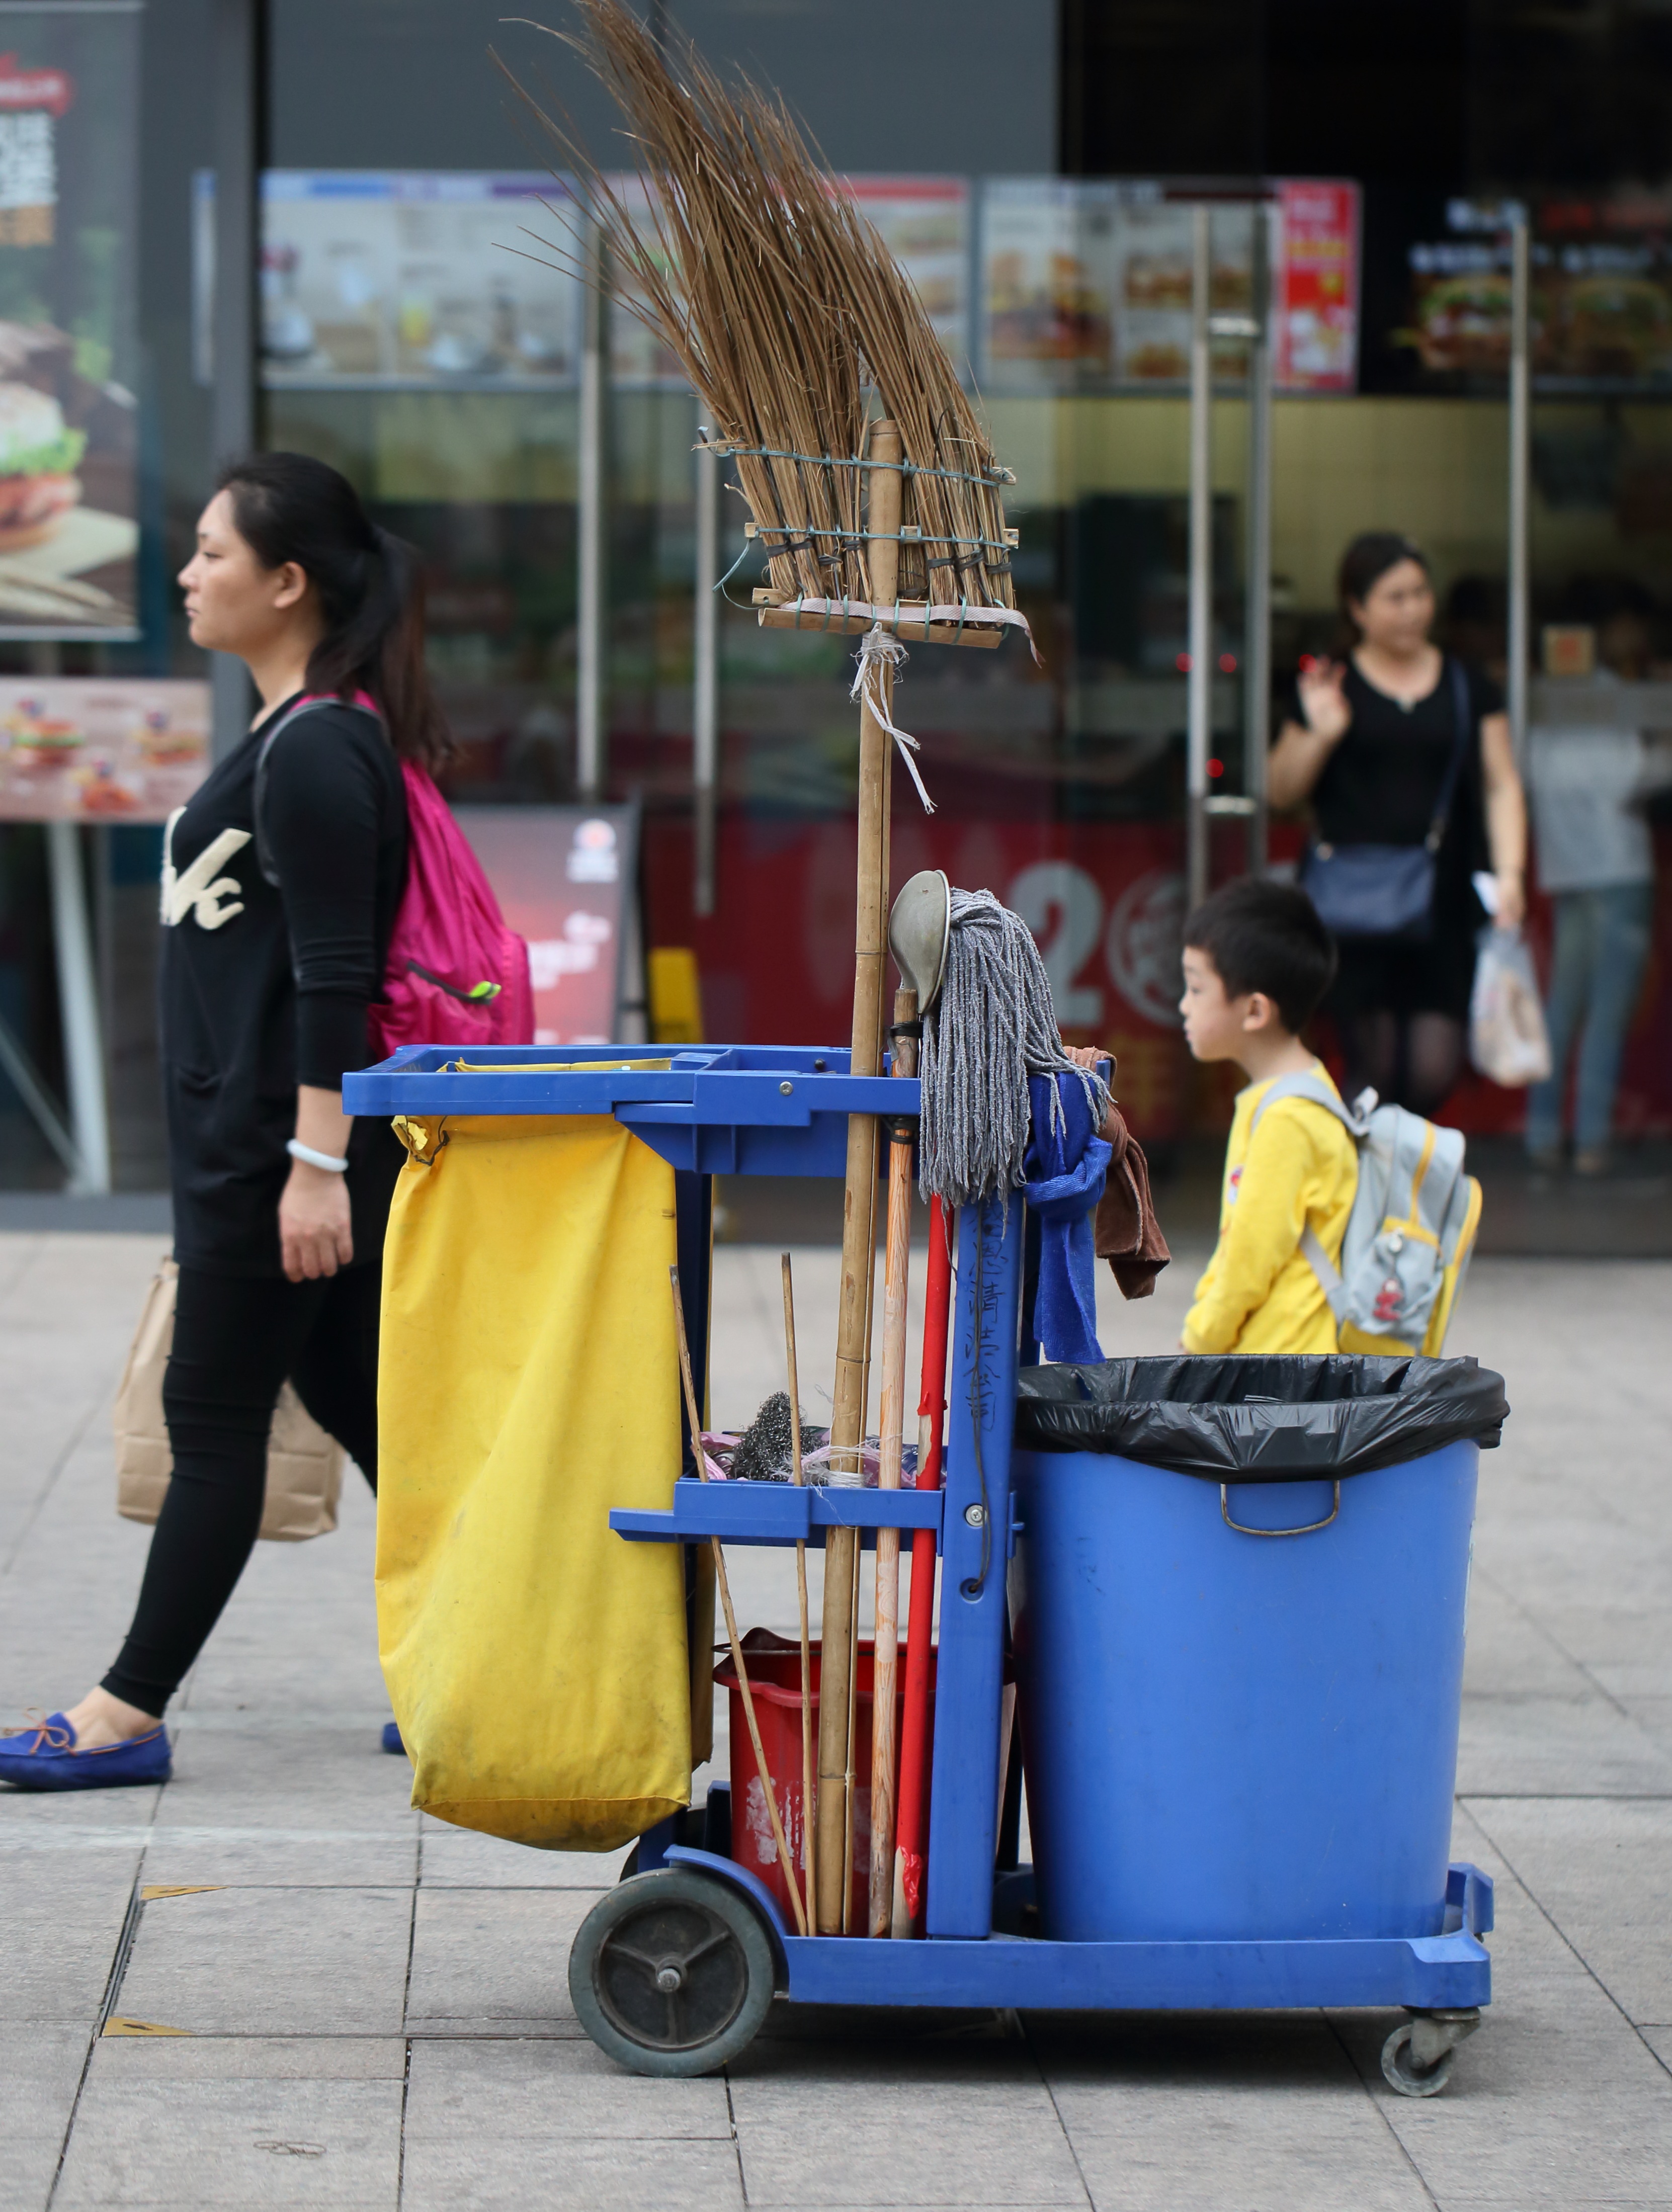
road, street, city, vendor, vehicle, color, shopping, infrastructure, tools, supermarket, cleaning, the work